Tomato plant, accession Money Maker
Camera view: tilt-top (135 deg); turntable rotation: 150 degrees
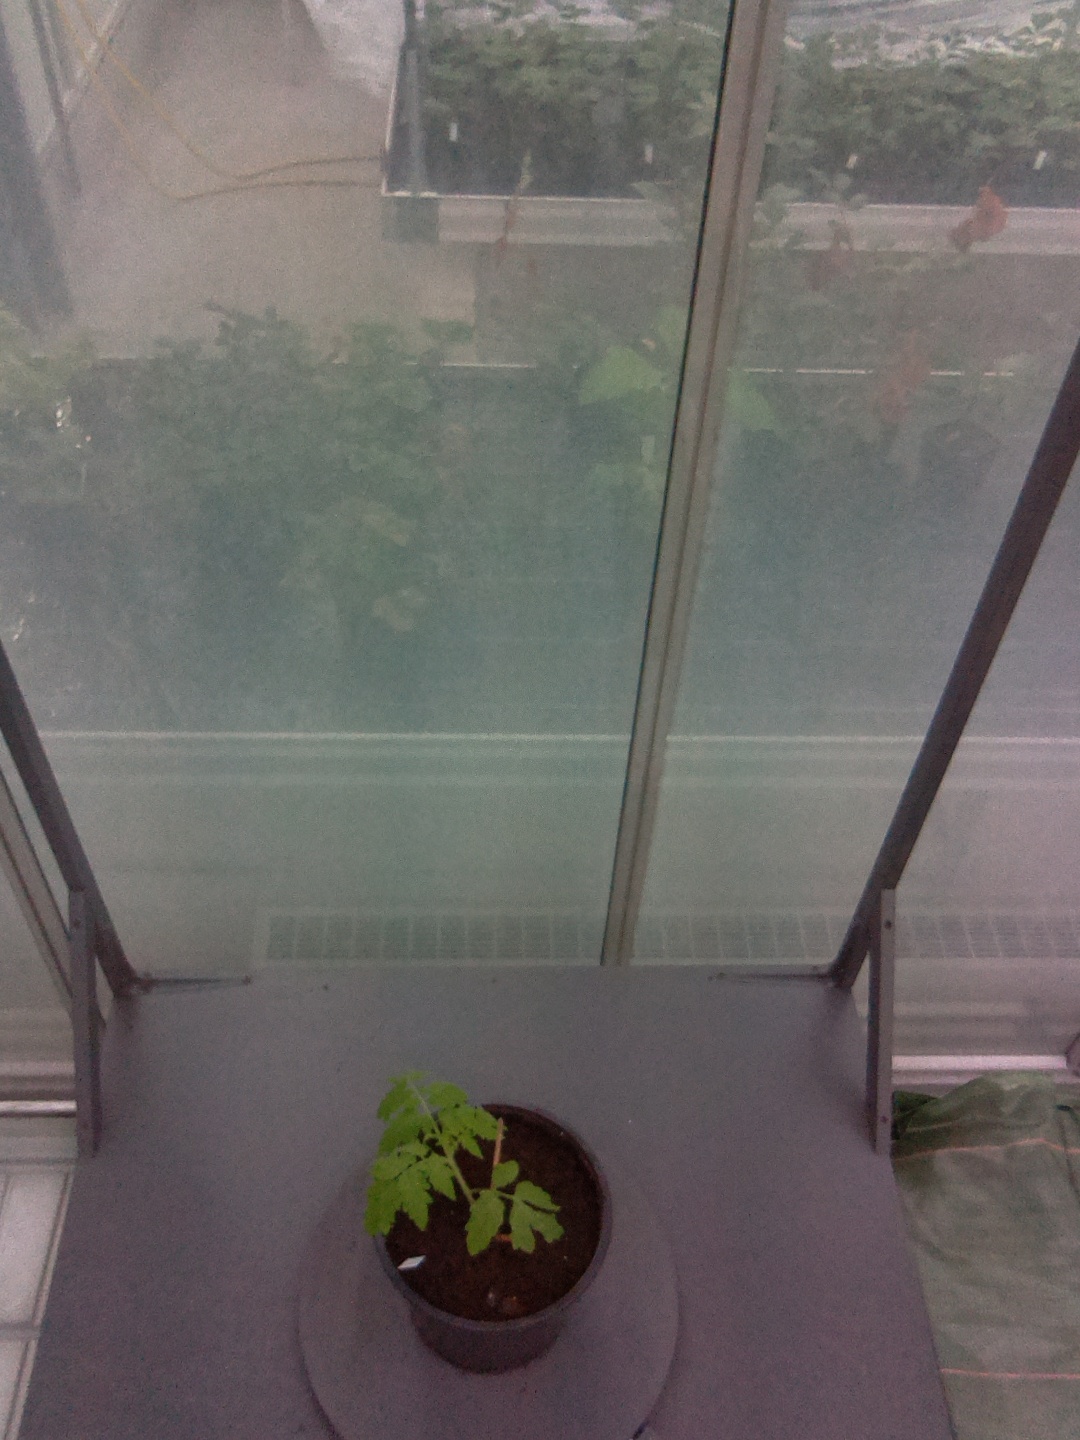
BBCH growth stage 13: 6 of true leaves visible